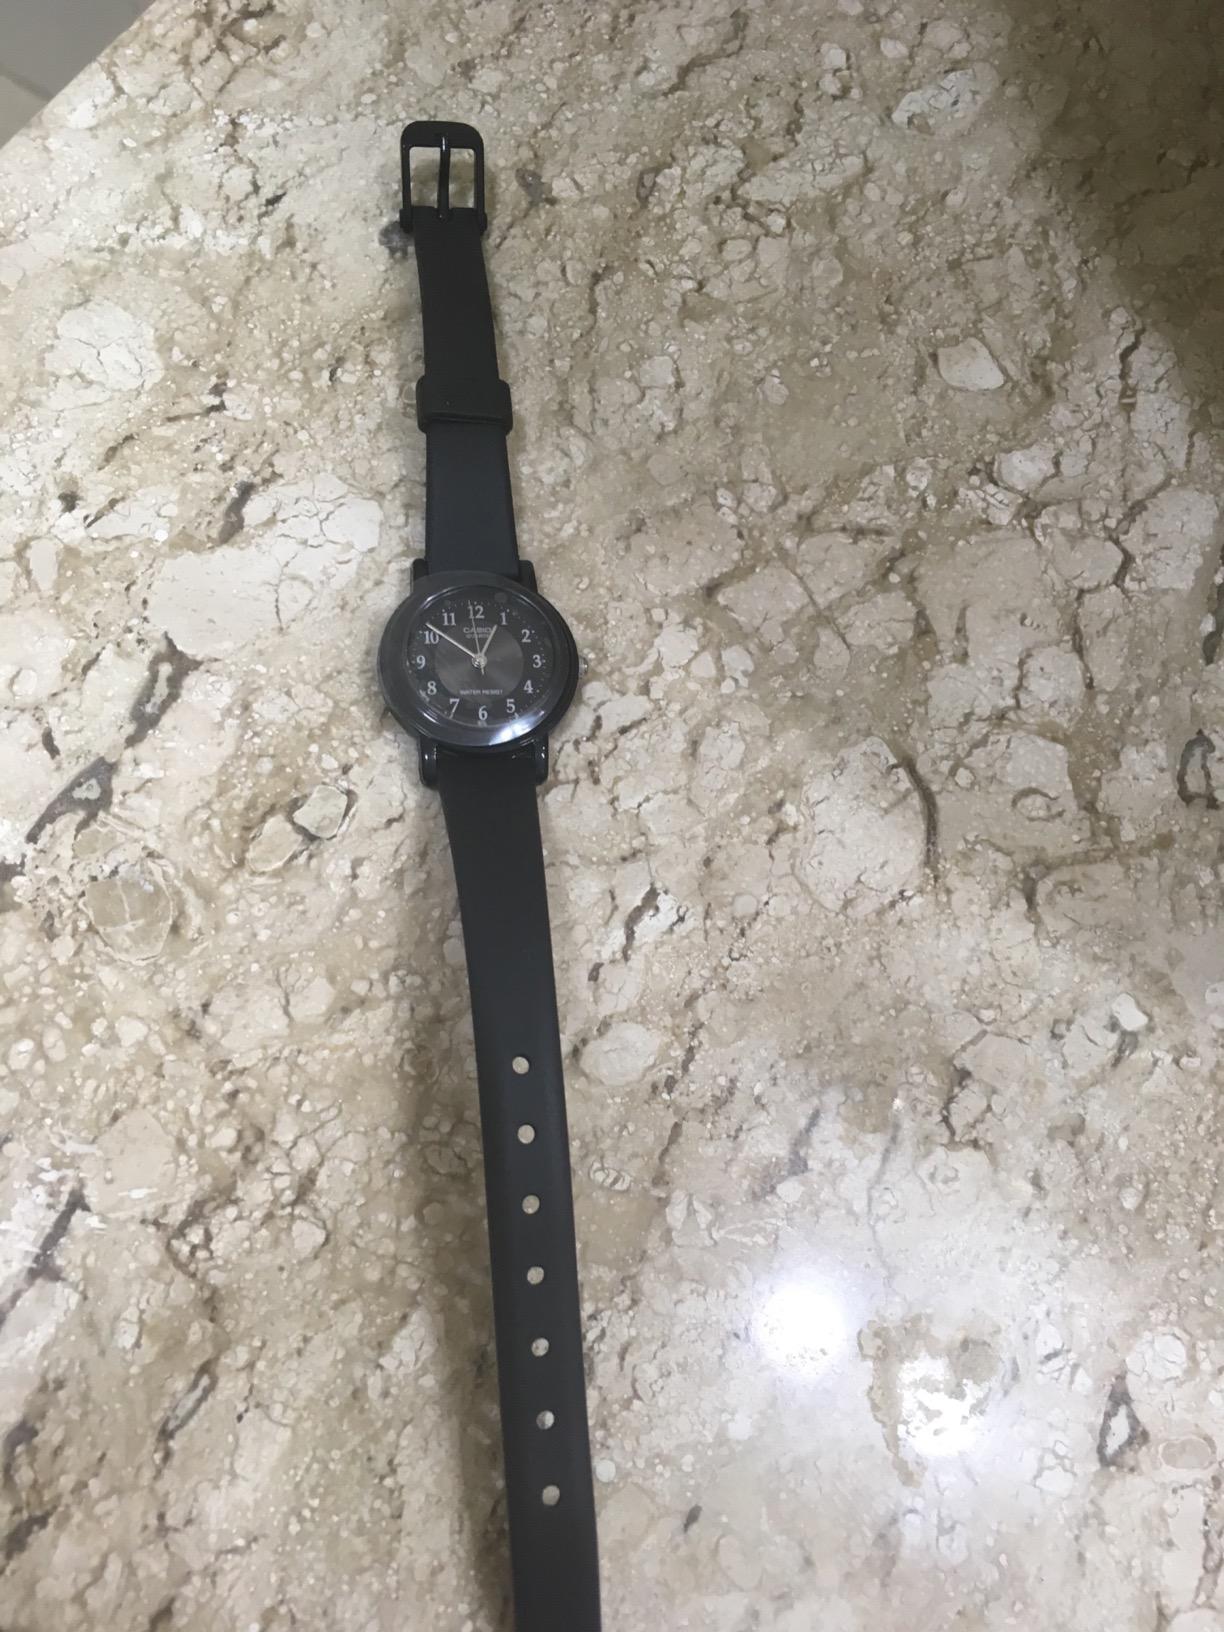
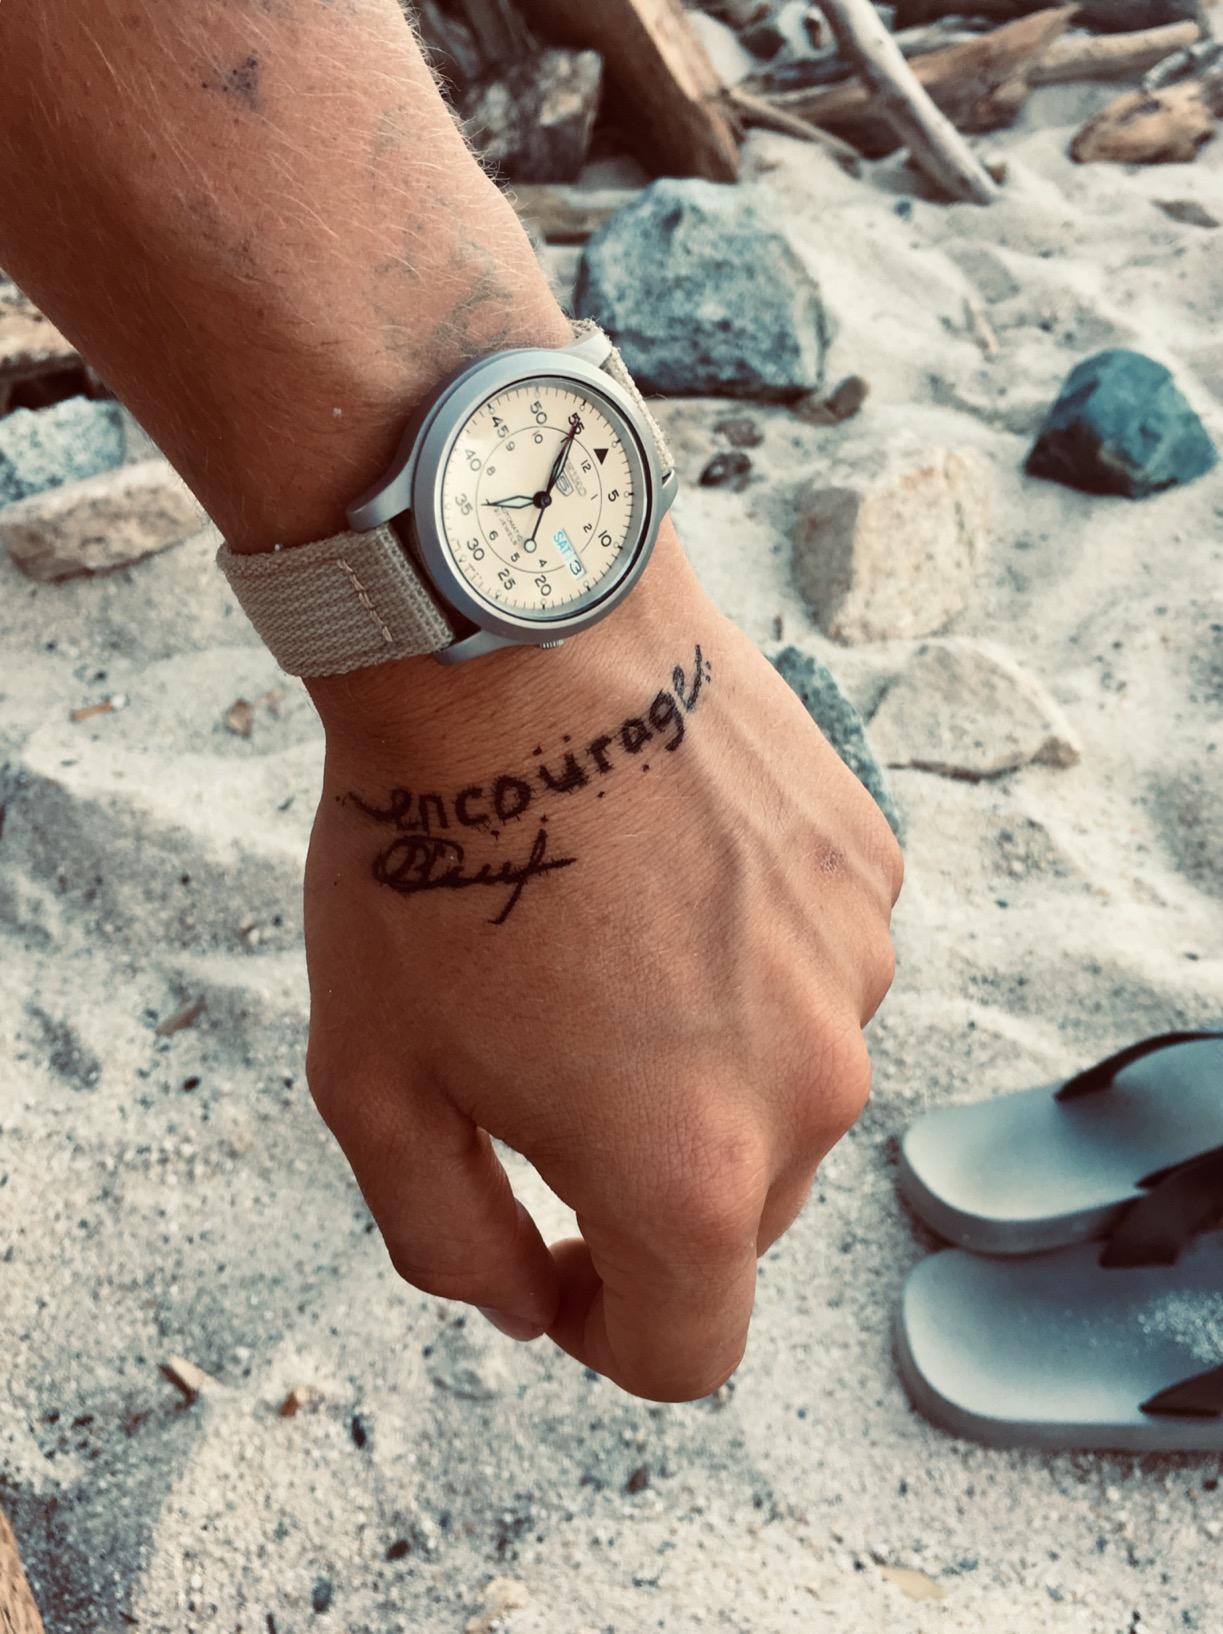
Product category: accessories_watch
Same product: no